Conspiracy theories about the kidnapping and murder of Aldo Moro

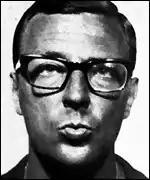
Carmine Pecorelli

Pecorelli, who apparently had several informers in the Italian secret services, spoke repeatedly about the kidnapping of Moro in his magazine "Osservatorio politico", which he founded in 1968 to tell "the background of that system of power that was stuck in the ganglia of Italy with limited sovereignty". Before the events of via Fani, Pecorelli had already written about the possibility that Moro would be blocked in his attempt to admit the PCI into the government. On 15 March 1978, one day before Moro was abducted, "Osservatorio politico" published an article written by Pecorelli, who cited the anniversary of the killing of Julius Caesar in relation with the upcoming formation of Andreotti's cabinet, and mentioned a possible new Marcus Junius Brutus, who was a member of his family and one of the assassins of Julius Caesar.